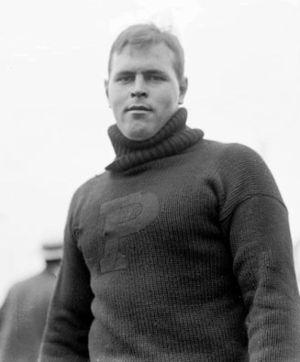
John DeWitt est un athlète américain, spécialiste du lancer du marteau.